Chimei Museum

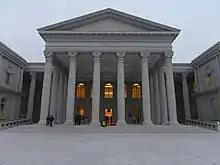
Chimei Museum 奇美博物館

The museum was designed by architect Tsai Yi-cheng based on a design brief that it inspire a cultural renaissance by incorporating the best of western culture. Because of this the museum has a large number of domes, pilasters, and columns. It is energy efficient and has a LEED Silver rating. The museum's main building cost NT$2 billion to build.